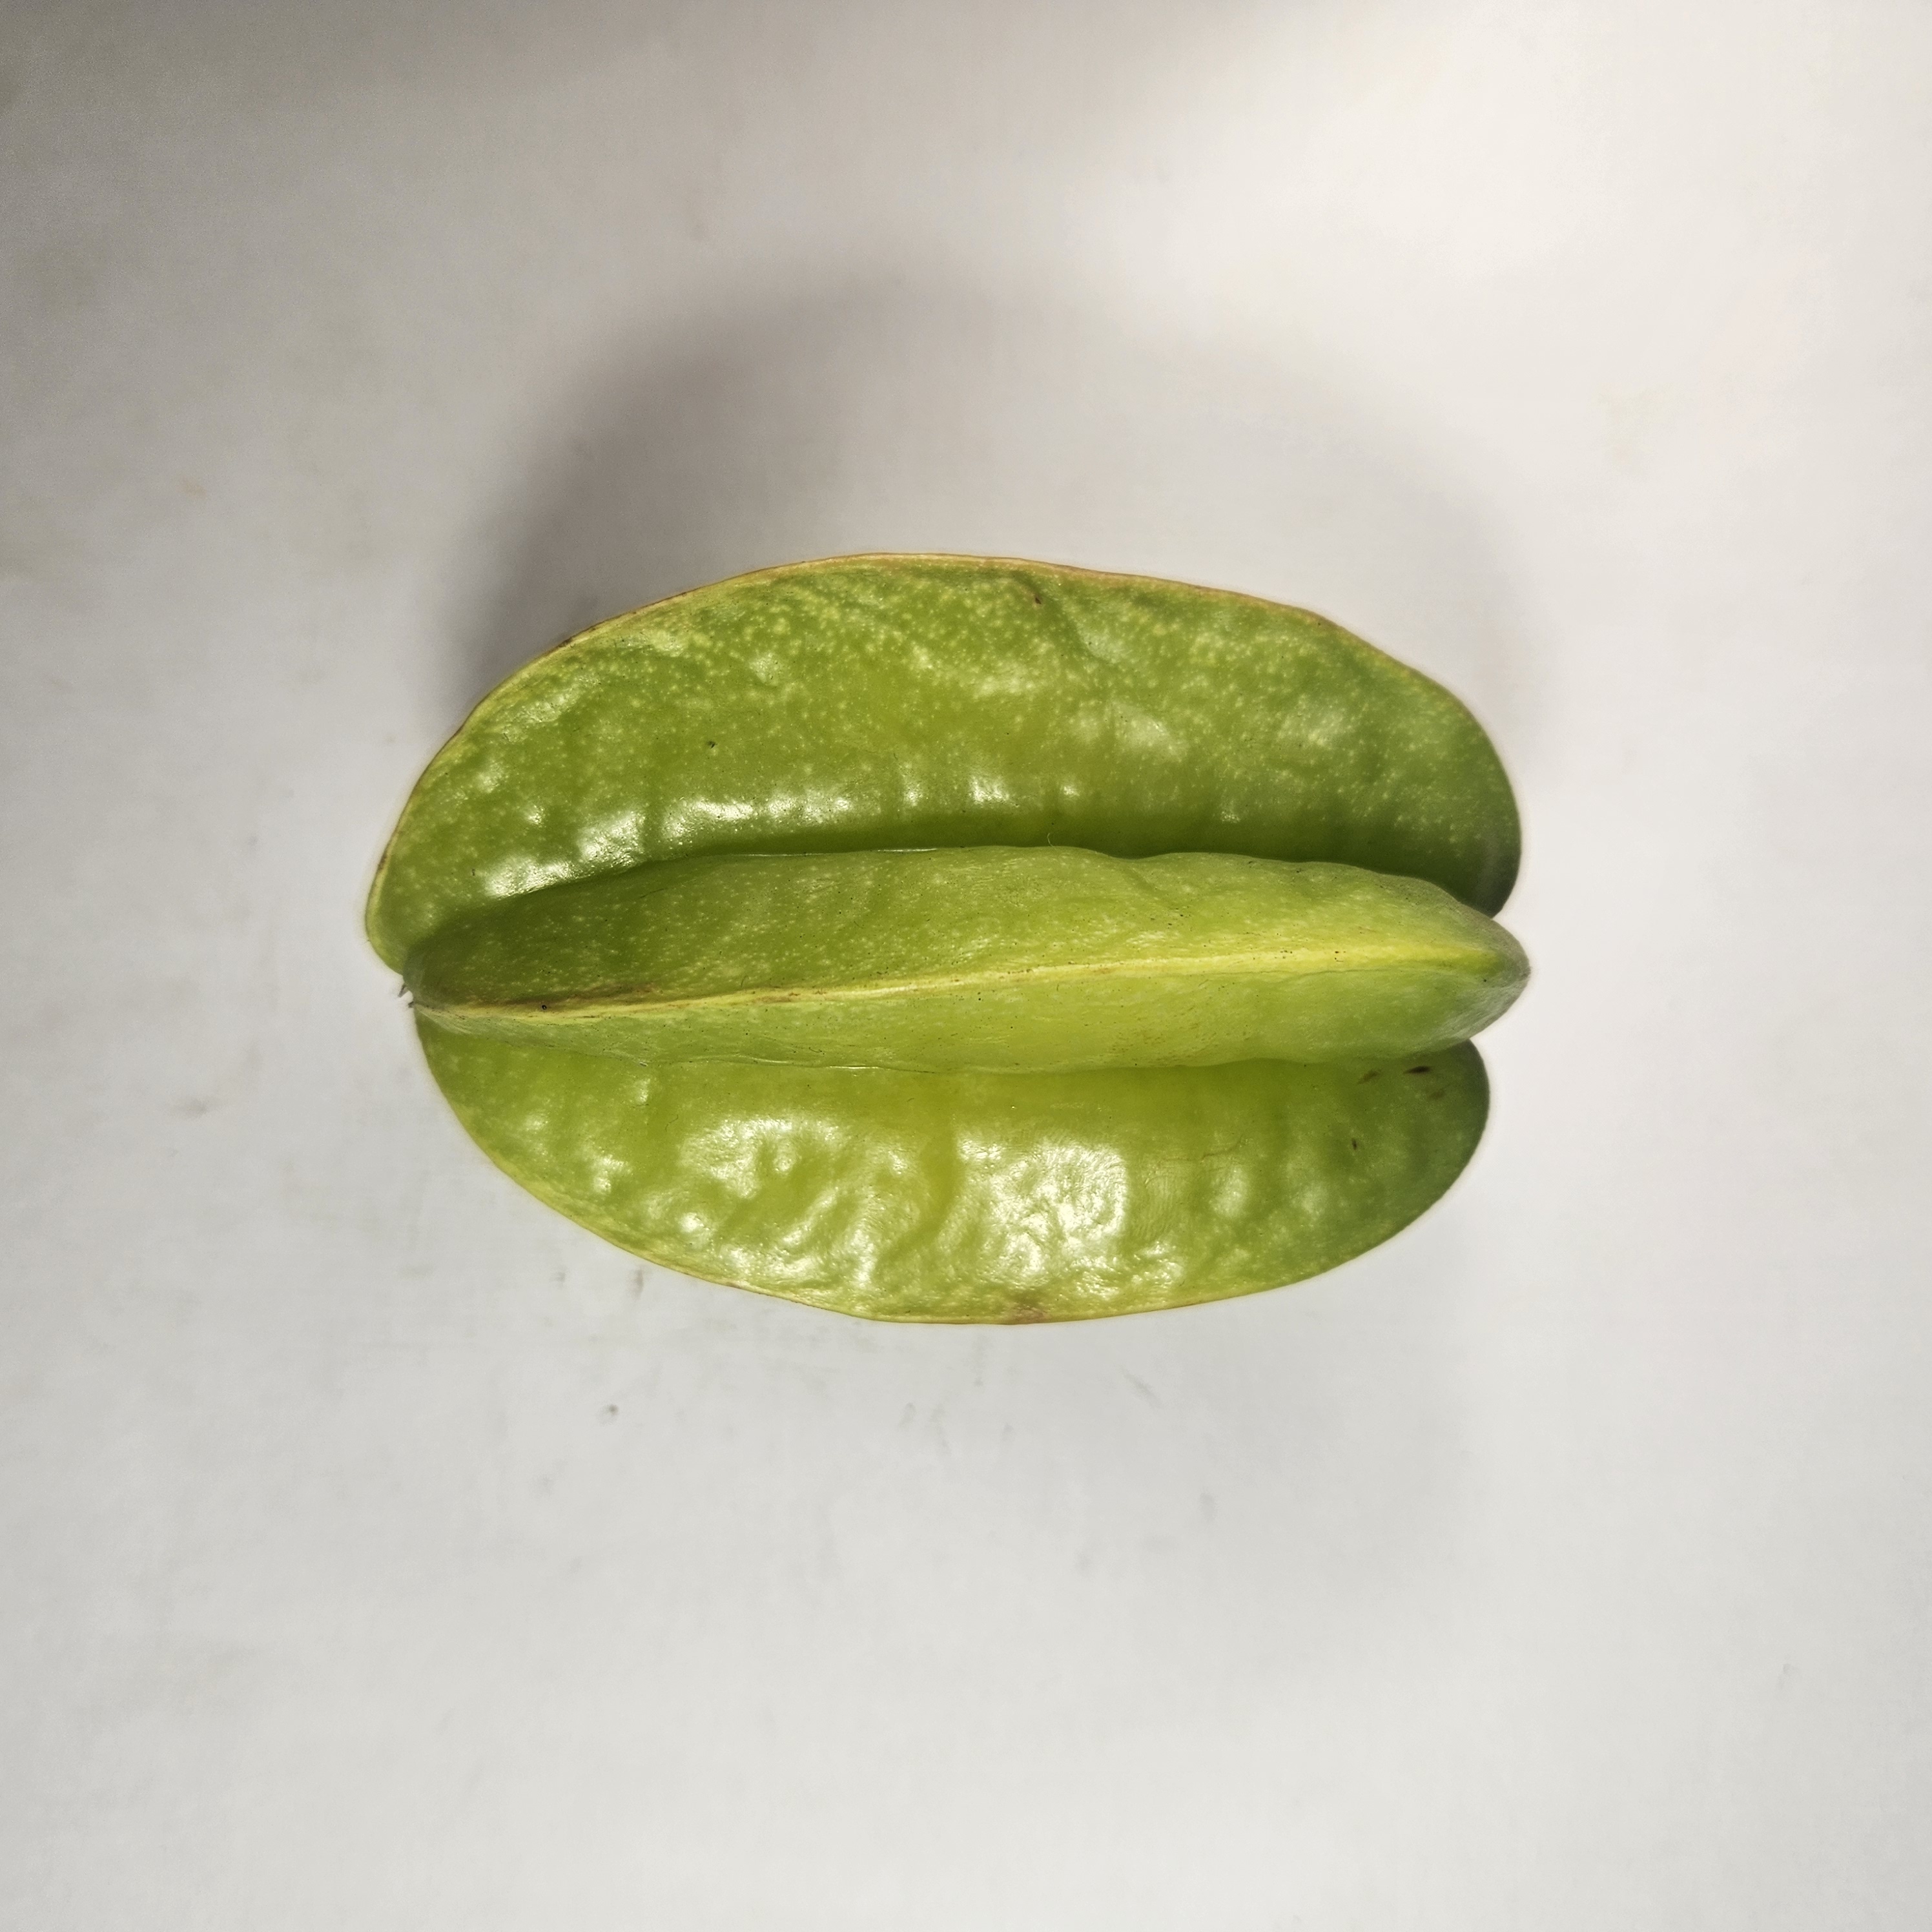
Label: Healthy Fruits